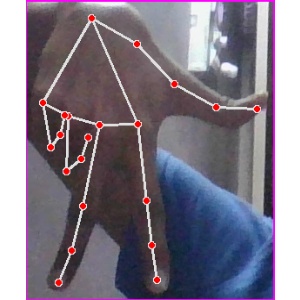
अक्षर: ग